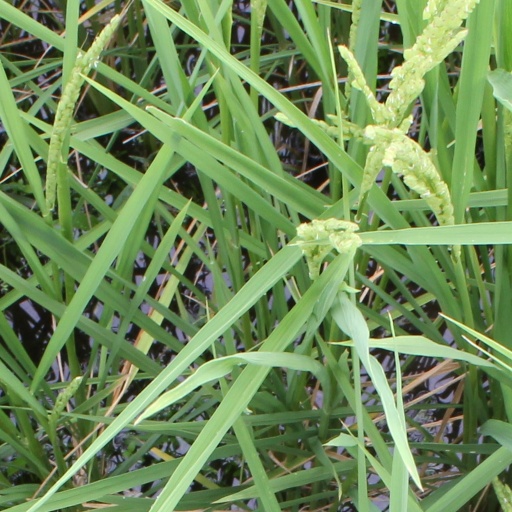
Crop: rice